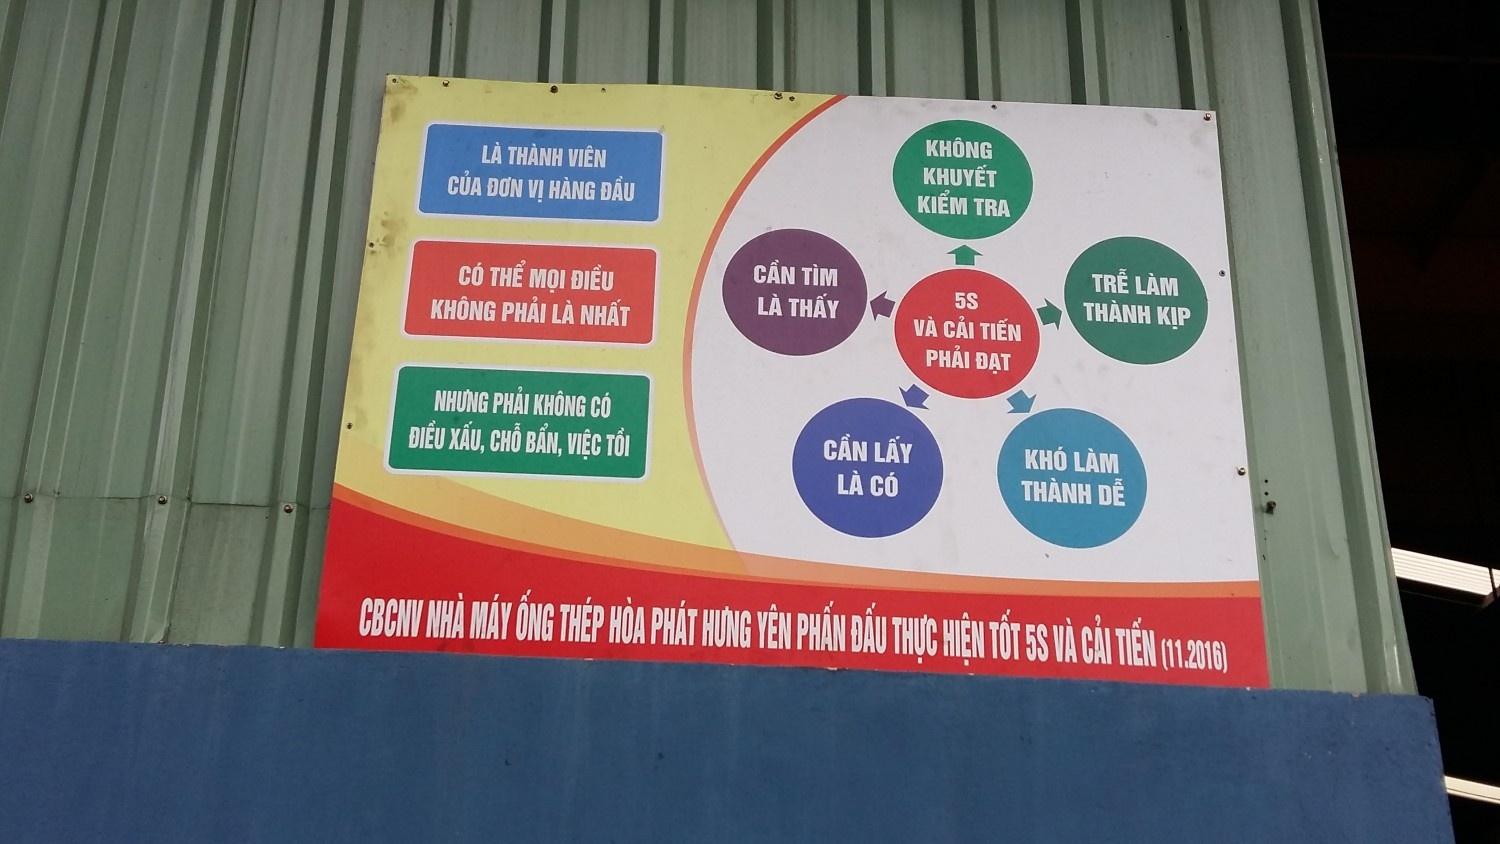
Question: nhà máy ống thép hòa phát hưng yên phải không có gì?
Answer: phải không có điều xấu, chỗ bẩn, việc tồi